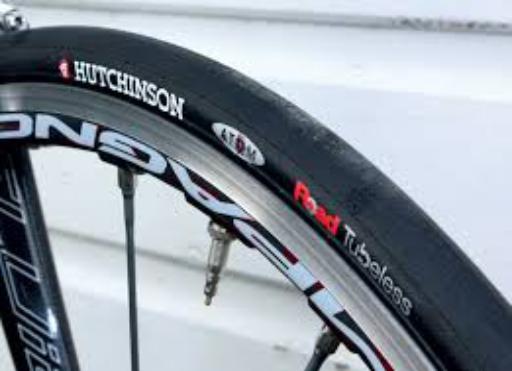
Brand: hutchinson tires
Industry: Transportation